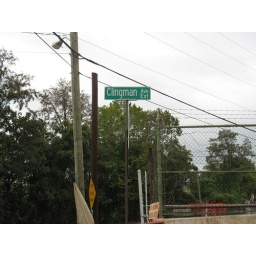
Clingman Ave street sign in Ashville, N.C.